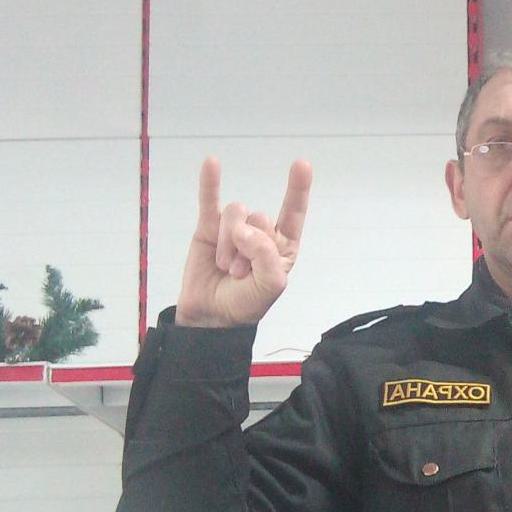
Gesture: rock